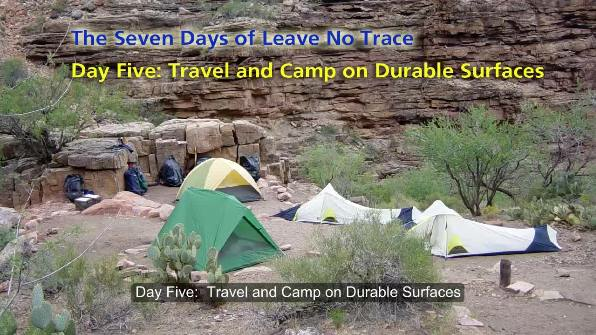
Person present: No